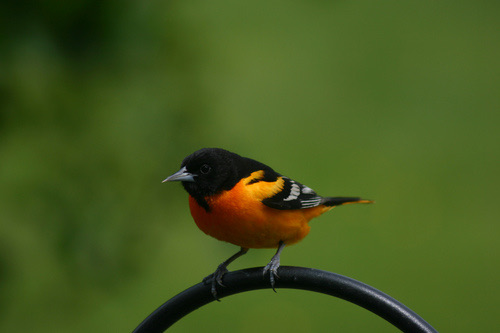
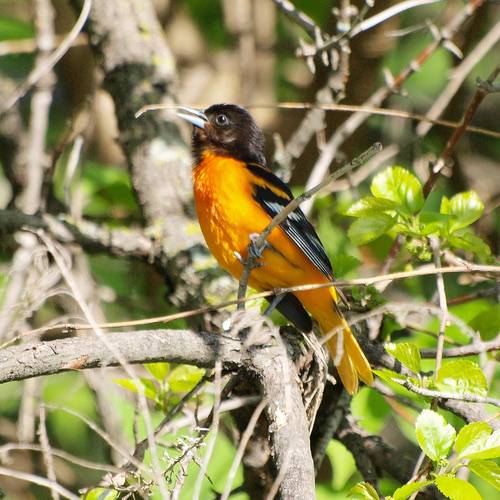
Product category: misc
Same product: yes